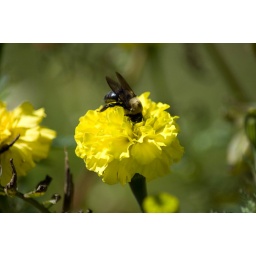
Bees flying around flowers